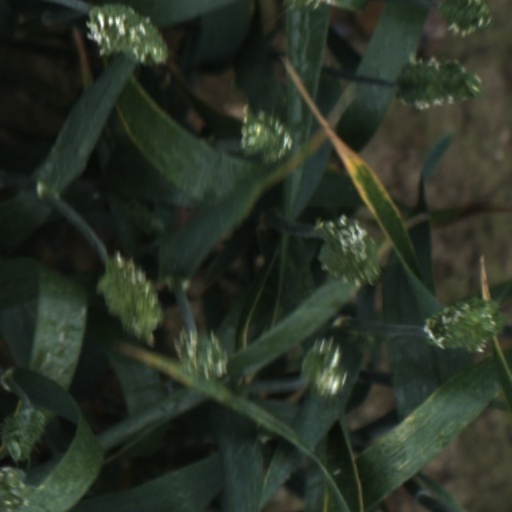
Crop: wheat